Bugey wine

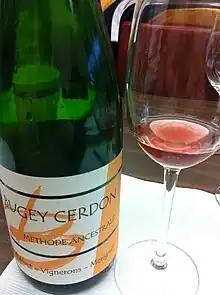
A sparkling rose from Bugey-Cerdon.

White Bugey, with the exception of white Bugey-Manicle, must contain at least 50% Chardonnay, and may furthermore contain Aligoté, Altesse, Jacquère, Pinot gris and Mondeuse blanche as accessory grapes. Bugey-Manicle must be 100% Chardonnay.